Northeast Ecological Corridor

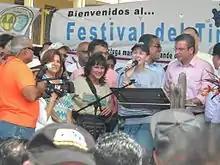
Hon. Alejandro García-Padilla (right), governor of Puerto Rico, signs the law to declare all lands within the Northeast Ecological Corridor a nature reserve. Speaking is Camilla Feibelman, former Coordinator for the Puerto Rico Chapter of the Sierra Club. To her left, Angie Colón-Pagán, President of the Coalition for the Northeast Ecological Corridor. Taken during the 8th Leatherback Turtle Festival on April 13, 2013.

More than 20 different interest groups (fishermen's associations, residents, community groups, business associations, recreationalists, university professors, students, and conservation NGOs, among others) forged in 2004 what came to be known as the Coalition for the Northeast Ecological Corridor. As the Coalition was organizing, the Puerto Rico Chapter of the Sierra Club was authorized by the national charter on February 19, 2005. The Sierra Club provided added capacity in community organization and campaign design and organized a number of workshops in order to formalize the Coalition's strategies and tactics, and the Coalition officially came into existence on April 25, 2005.